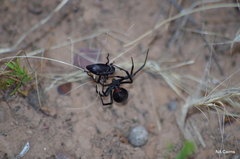
Species: Lactrodectus_hesperus